Environmental finance

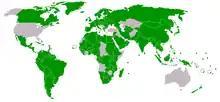
Nations involved in the 2005 Kyoto Protocol

In 1999, the Dow Jones Sustainability Index was introduced to evaluate the ecological and social impact of stocks so shareholders could invest more sustainably. The index acts as an incentive for firms to improve their environmental footprint to attract more shareholders.